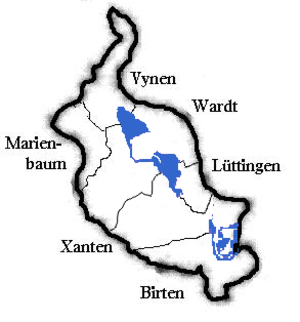
Xanten, est une ville d'Allemagne, située sur le Rhin.